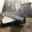
Label: airplane